Ernesto Zedillo

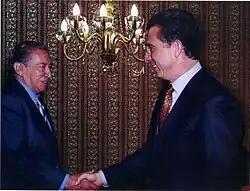
Oscar Vega and President Ernesto Zedillo in 1998

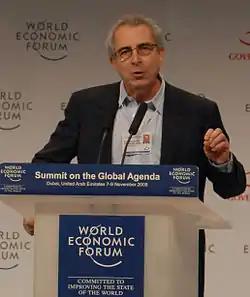
Zedillo at the World Economic Forum Summit on the Global Agenda 2008 in Dubai, United Arab Emirates

At age 42, Zedillo assumed the presidency on 1 December 1994 at the Legislative Palace of San Lázaro, taking oath before the Congress of the Union presided by the deputy president Carlota Vargas Garza. Zedillo's electoral victory was perceived as clean, but he came to office as an accidental candidate with no political base of his own and no experience. During the first part of his presidency, he took inconsistent policy positions and there were rumours that he would resign or that there would be a coup d'état against him, which caused turmoil in financial markets.